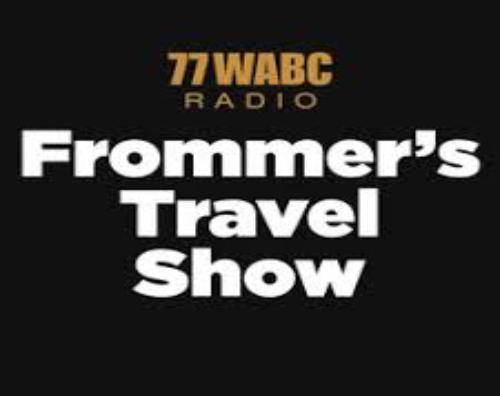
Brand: Frommer's
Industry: Necessities